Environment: real
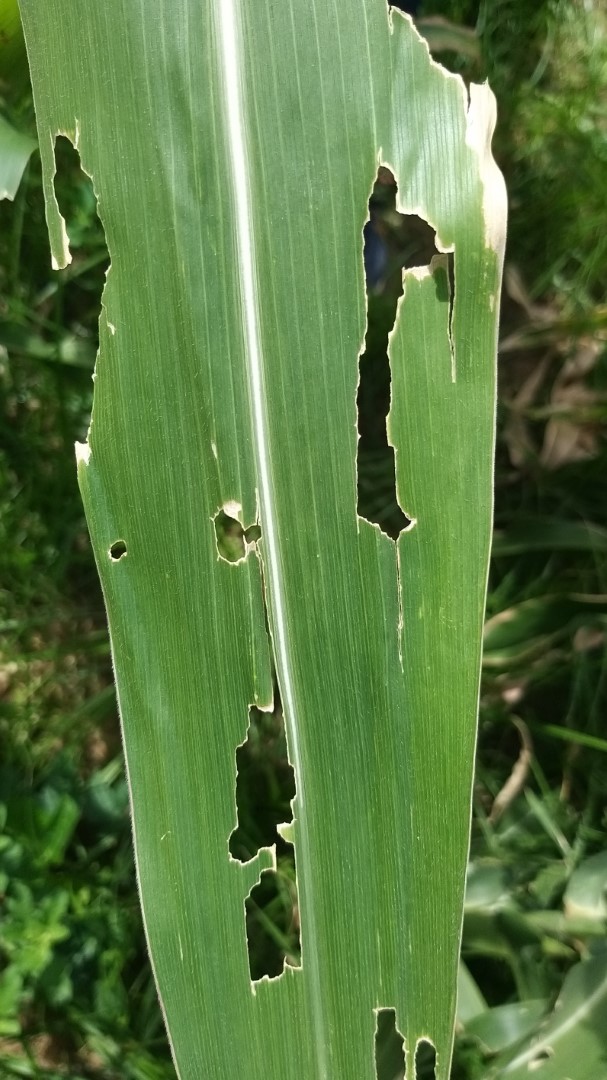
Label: fall_armyworm